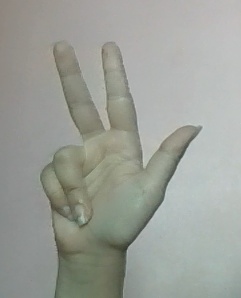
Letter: al